Color LaserWriter

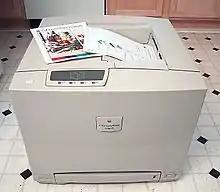

The Color LaserWriter was a line of PostScript four-color laser printers manufactured by Apple Computer, Inc. in the mid-1990s. These printers were compatible with PCs and Apple's own Macintosh line of computers; these printers were also able to connect to large networks by way of the use of an 10baseT Ethernet port. Two models were released.